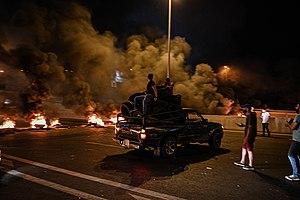
Les manifestations libanaises de 2019-2020 sont une série de protestations au niveau national, en réponse à l’échec du gouvernement à trouver une solution à la crise économique qui menace le Liban depuis près d’un an. Les contestations interviennent directement après l’annonce de nouveaux impôts sur l’essence, le tabac et les appels en ligne par le biais d’applications comme WhatsApp.